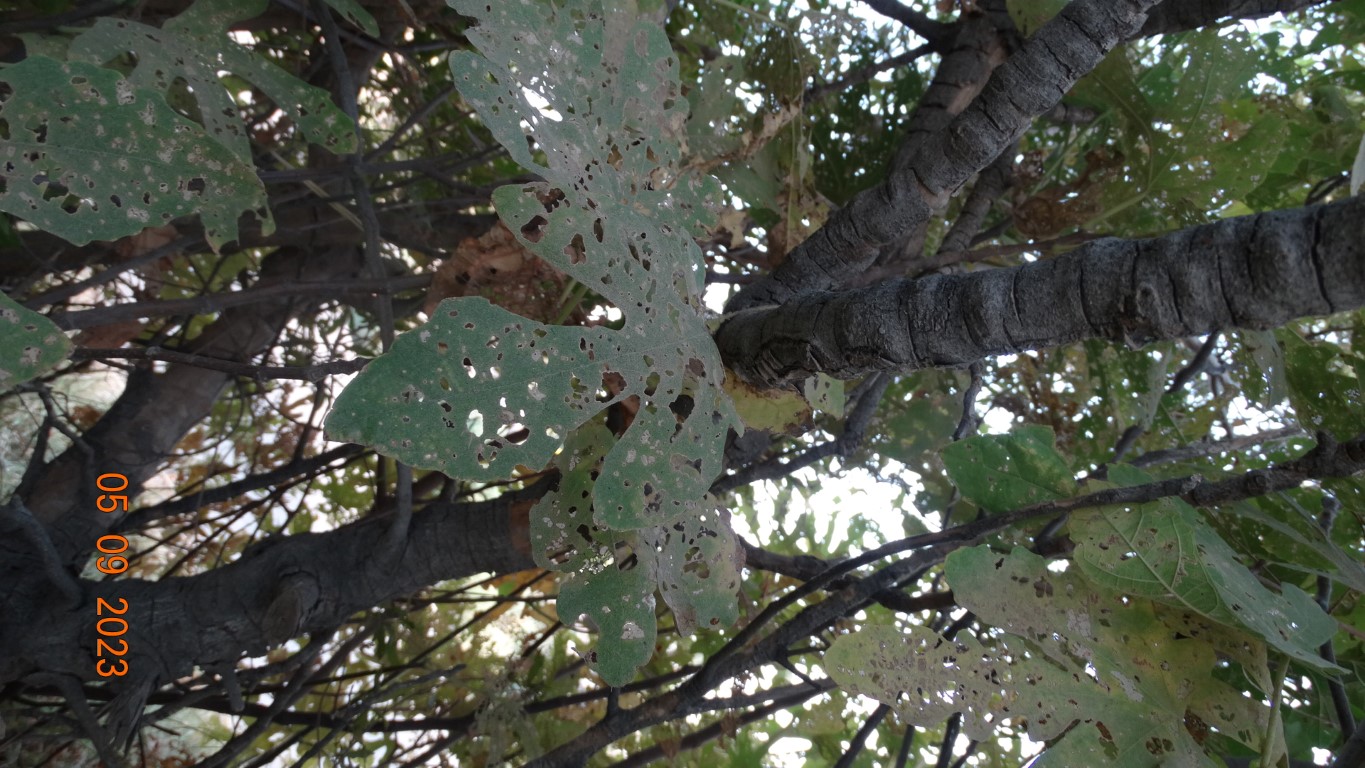
Label: infected